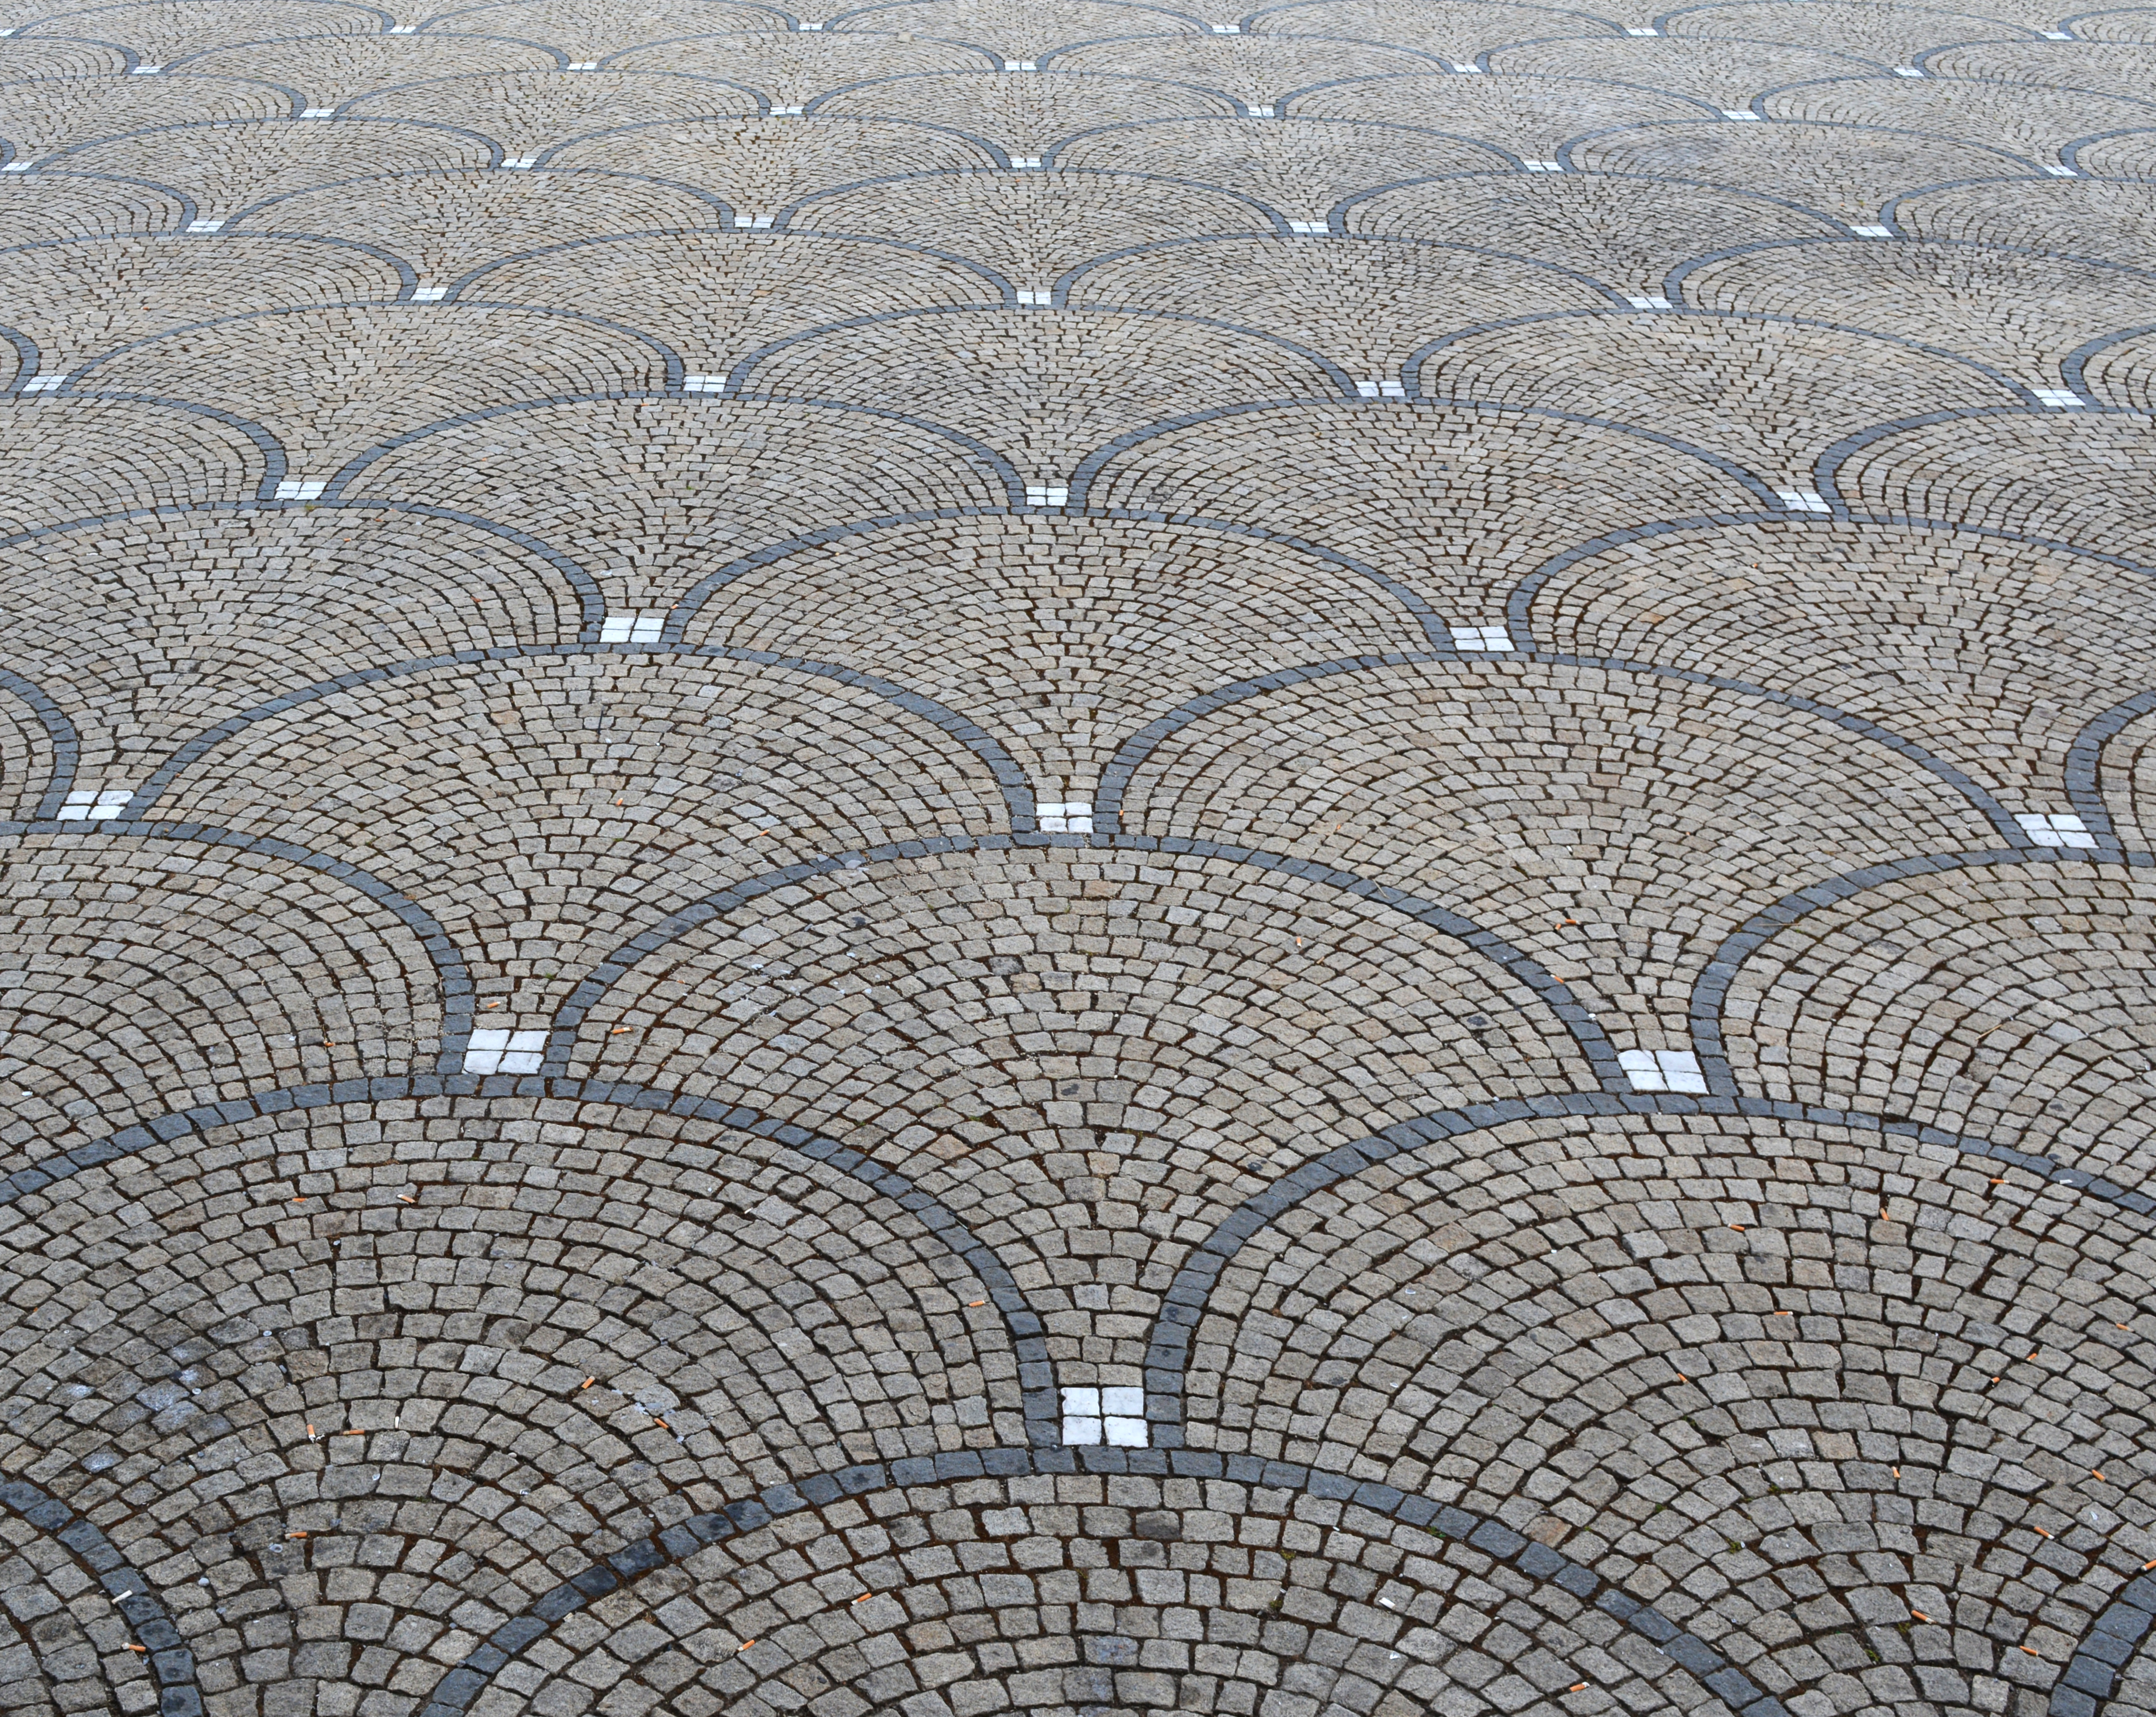
cobblestone, symmetry, pattern, architecture, road surface, flooring, arch